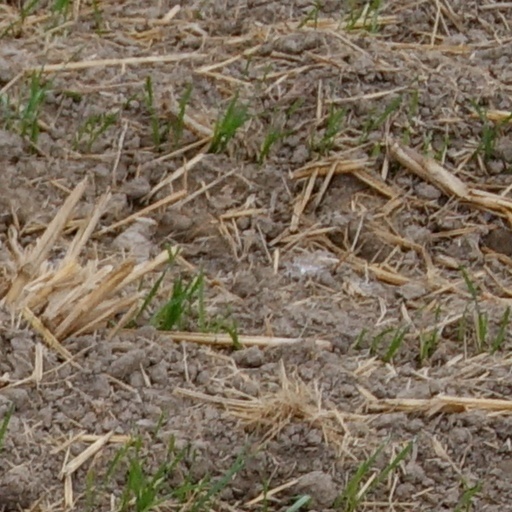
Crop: wheat